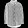
Label: Shirt